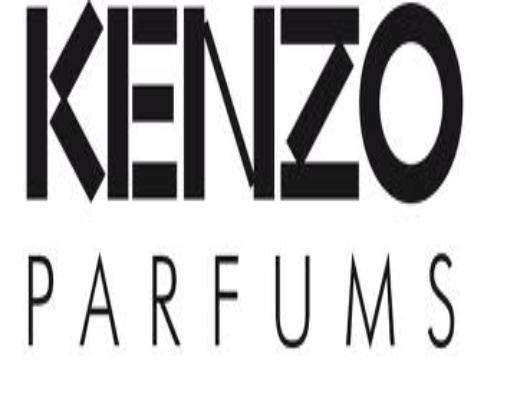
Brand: Kenzo
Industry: Clothes